CGS Aviation

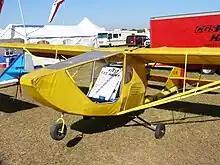
The original CGS Hawk prototype at Sun 'n Fun in 2006. The plane was brought to the show and flown for the first time in 24 years, after which it was donated to the Florida Air Museum.

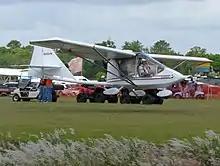
A CGS Hawk Arrow II at Sun 'n Fun.

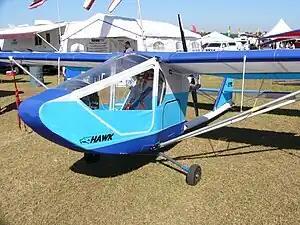
A CGS Hawk Ultra, a legal US FAR Part 103 ultralight vehicle, at Sun 'n Fun, 2006

CGS Aviation, Inc. is an American aircraft manufacturer based in Grand Bay, Alabama. The company was founded by Chuck Slusarczyk in the early 1970s in Broadview Heights, Ohio as "Chuck's Glider Supplies". Today it is run by Danny Dezauche and specializes in the design and manufacture of ultralight aircraft in the form of kits for amateur construction and ready-to-fly aircraft in the US FAR 103 Ultralight Vehicles rules category.